Greenhouse effect

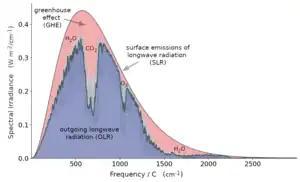
The greenhouse effect is a reduction in the flux of outgoing longwave radiation, which affects the planet's radiative balance. The spectrum of outgoing radiation shows the effects of different greenhouse gases.

The Earth and its atmosphere emit "longwave radiation", also known as "thermal infrared" or "terrestrial radiation". Informally, longwave radiation is sometimes called "thermal radiation". Outgoing longwave radiation (OLR) is the radiation from Earth and its atmosphere that passes through the atmosphere and into space.